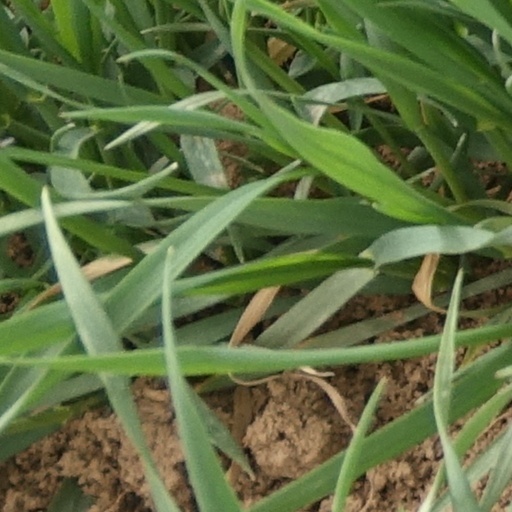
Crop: wheat